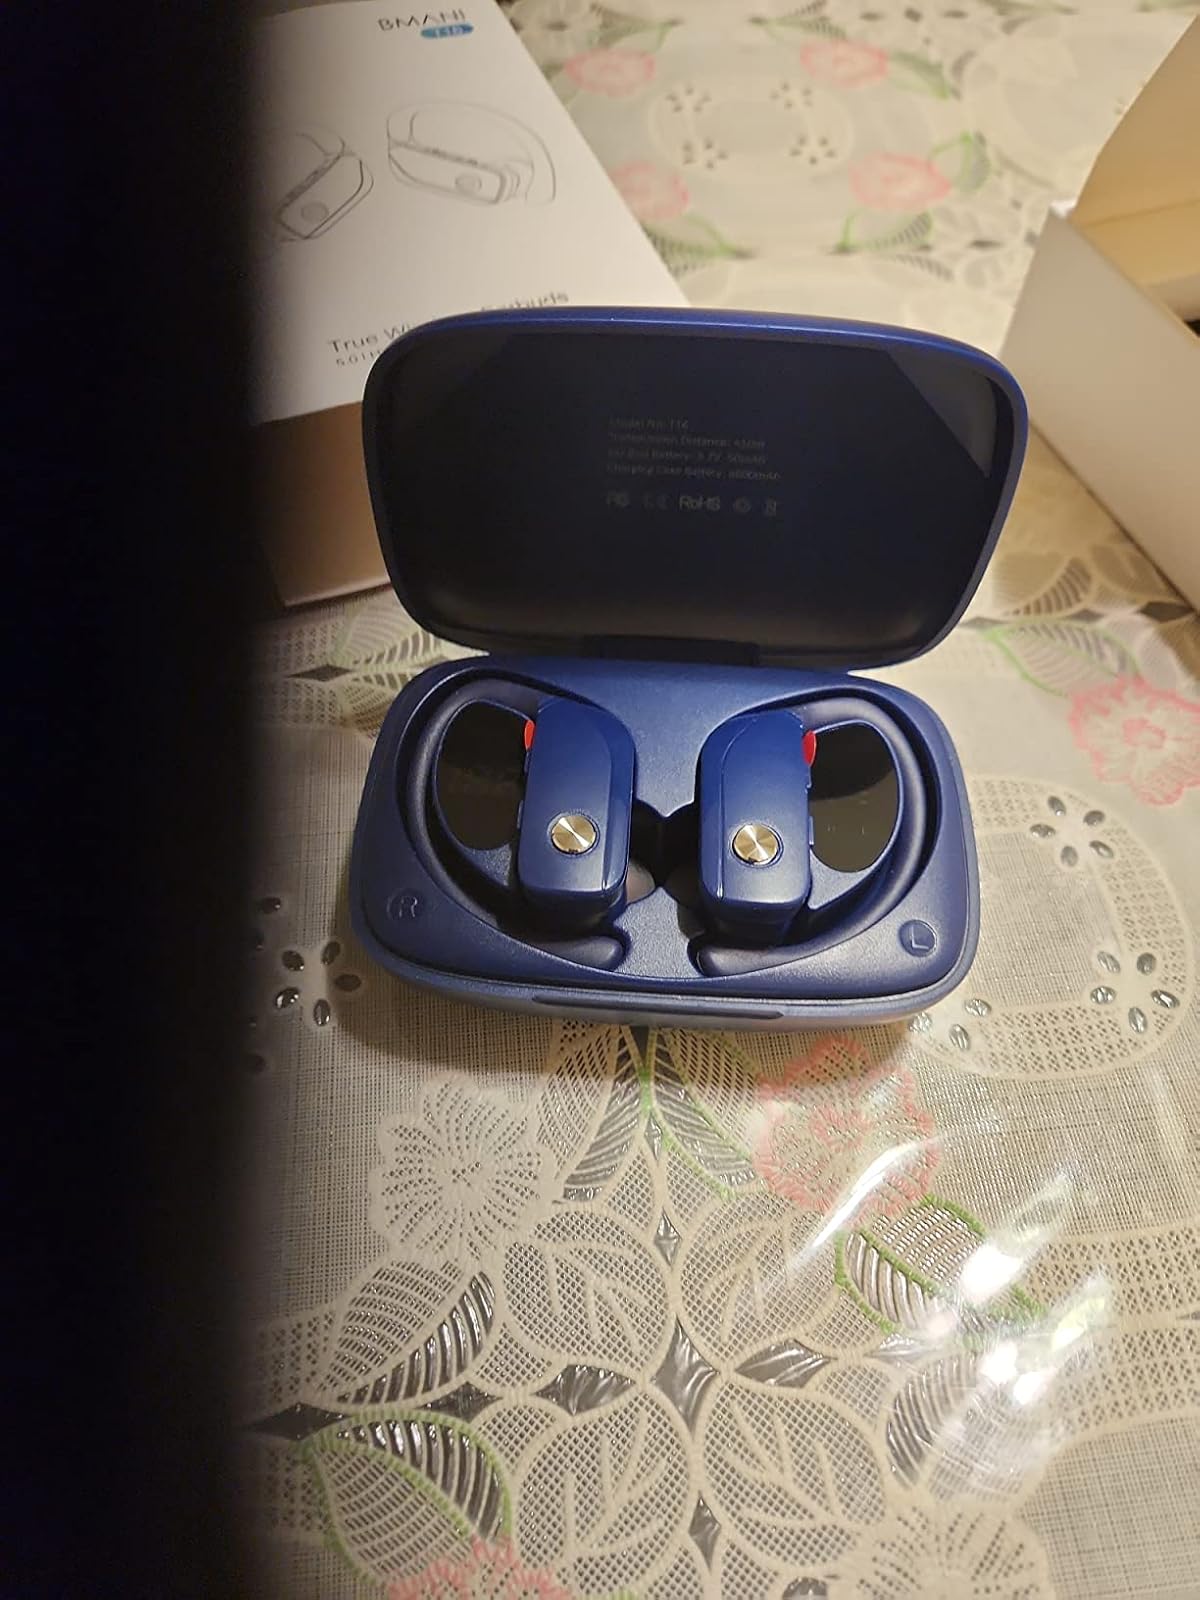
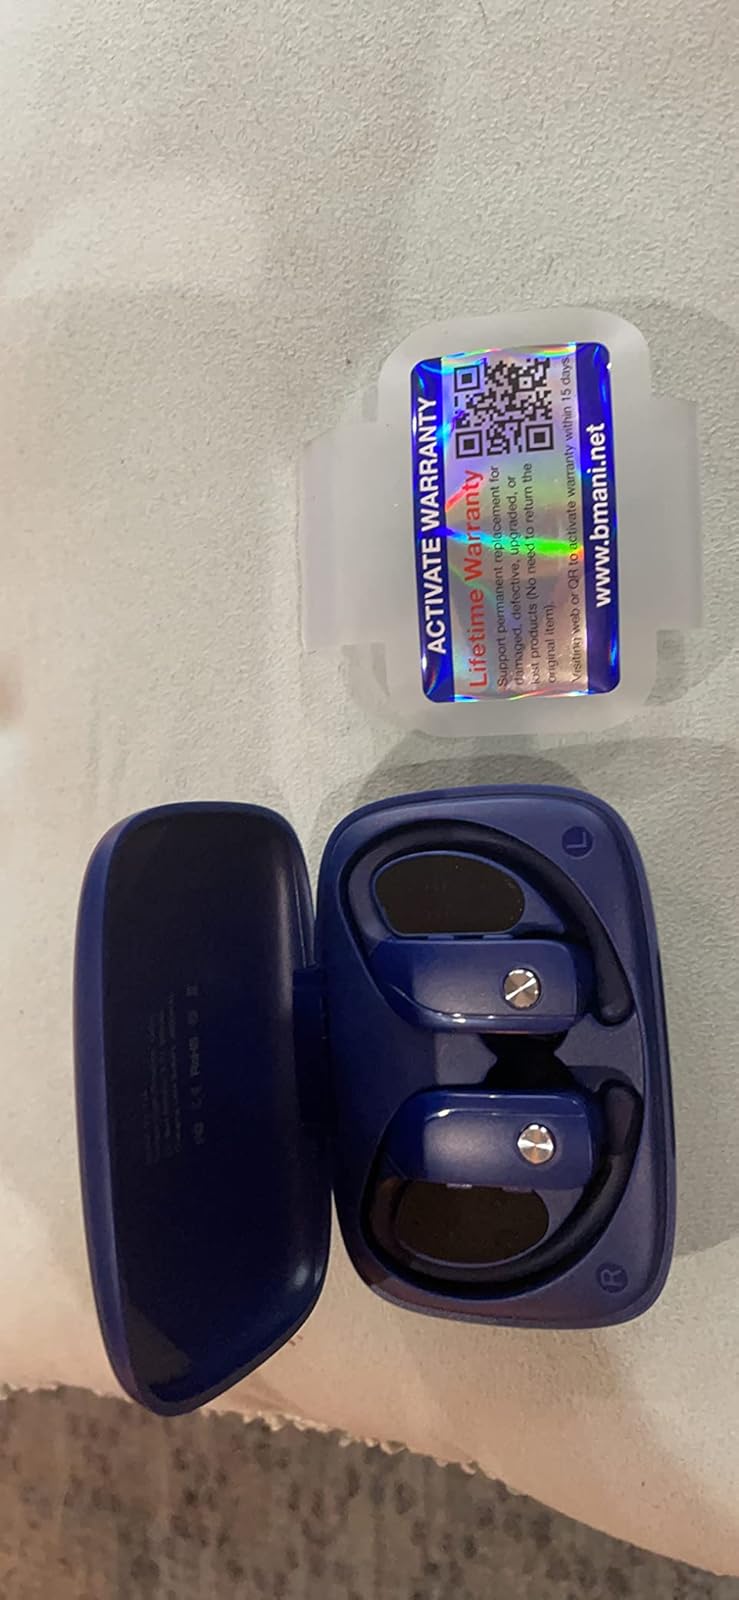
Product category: earbuds
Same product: yes